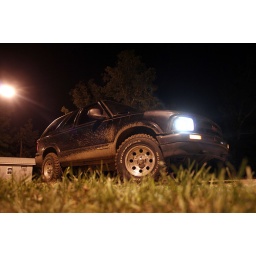
Low to the ground + wide angle + grass right in front of the lens = fun.